Ailee

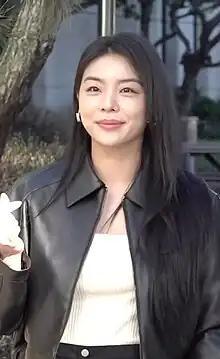
Ailee in 2023

Amy Lee (born May 30, 1989), known professionally as Ailee, is an American singer and songwriter based in South Korea. Amassing digital sales success in South Korea, she has released four studio albums, six extended plays, and twenty one singles, six of which charted within the top five of the Gaon Digital Chart.